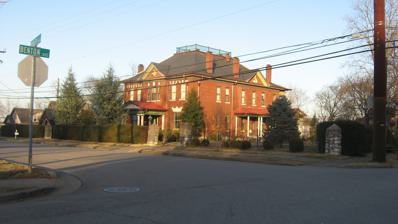
Building: Robincroft
Country: United States of America
Year built: 1908
Historic house in Tennessee, United States United States historic place Robincroft U.S. National Register of Historic Places Robincroft in 2014 Location 746 Benton Ave., Nashville, Tennessee Coordinates 36°7′57″N 86°46′39″W / 36.13250°N 86.77750°W / 36.13250; -86.77750 Area 0.5 acres (0.20 ha) Built 1908 ( 1908 ) NRHP reference No. 78002583 Added to NRHP July 10, 1978 Robincroft is a historic mansion in Nashville, Tennessee , U.S.. It was built in 1908 for Thomas M. Robinson, the owner of the Robinson McGill Carriage Company, a baby carriage company. It has been listed on the National Register of Historic Places since July 10, 1978. References